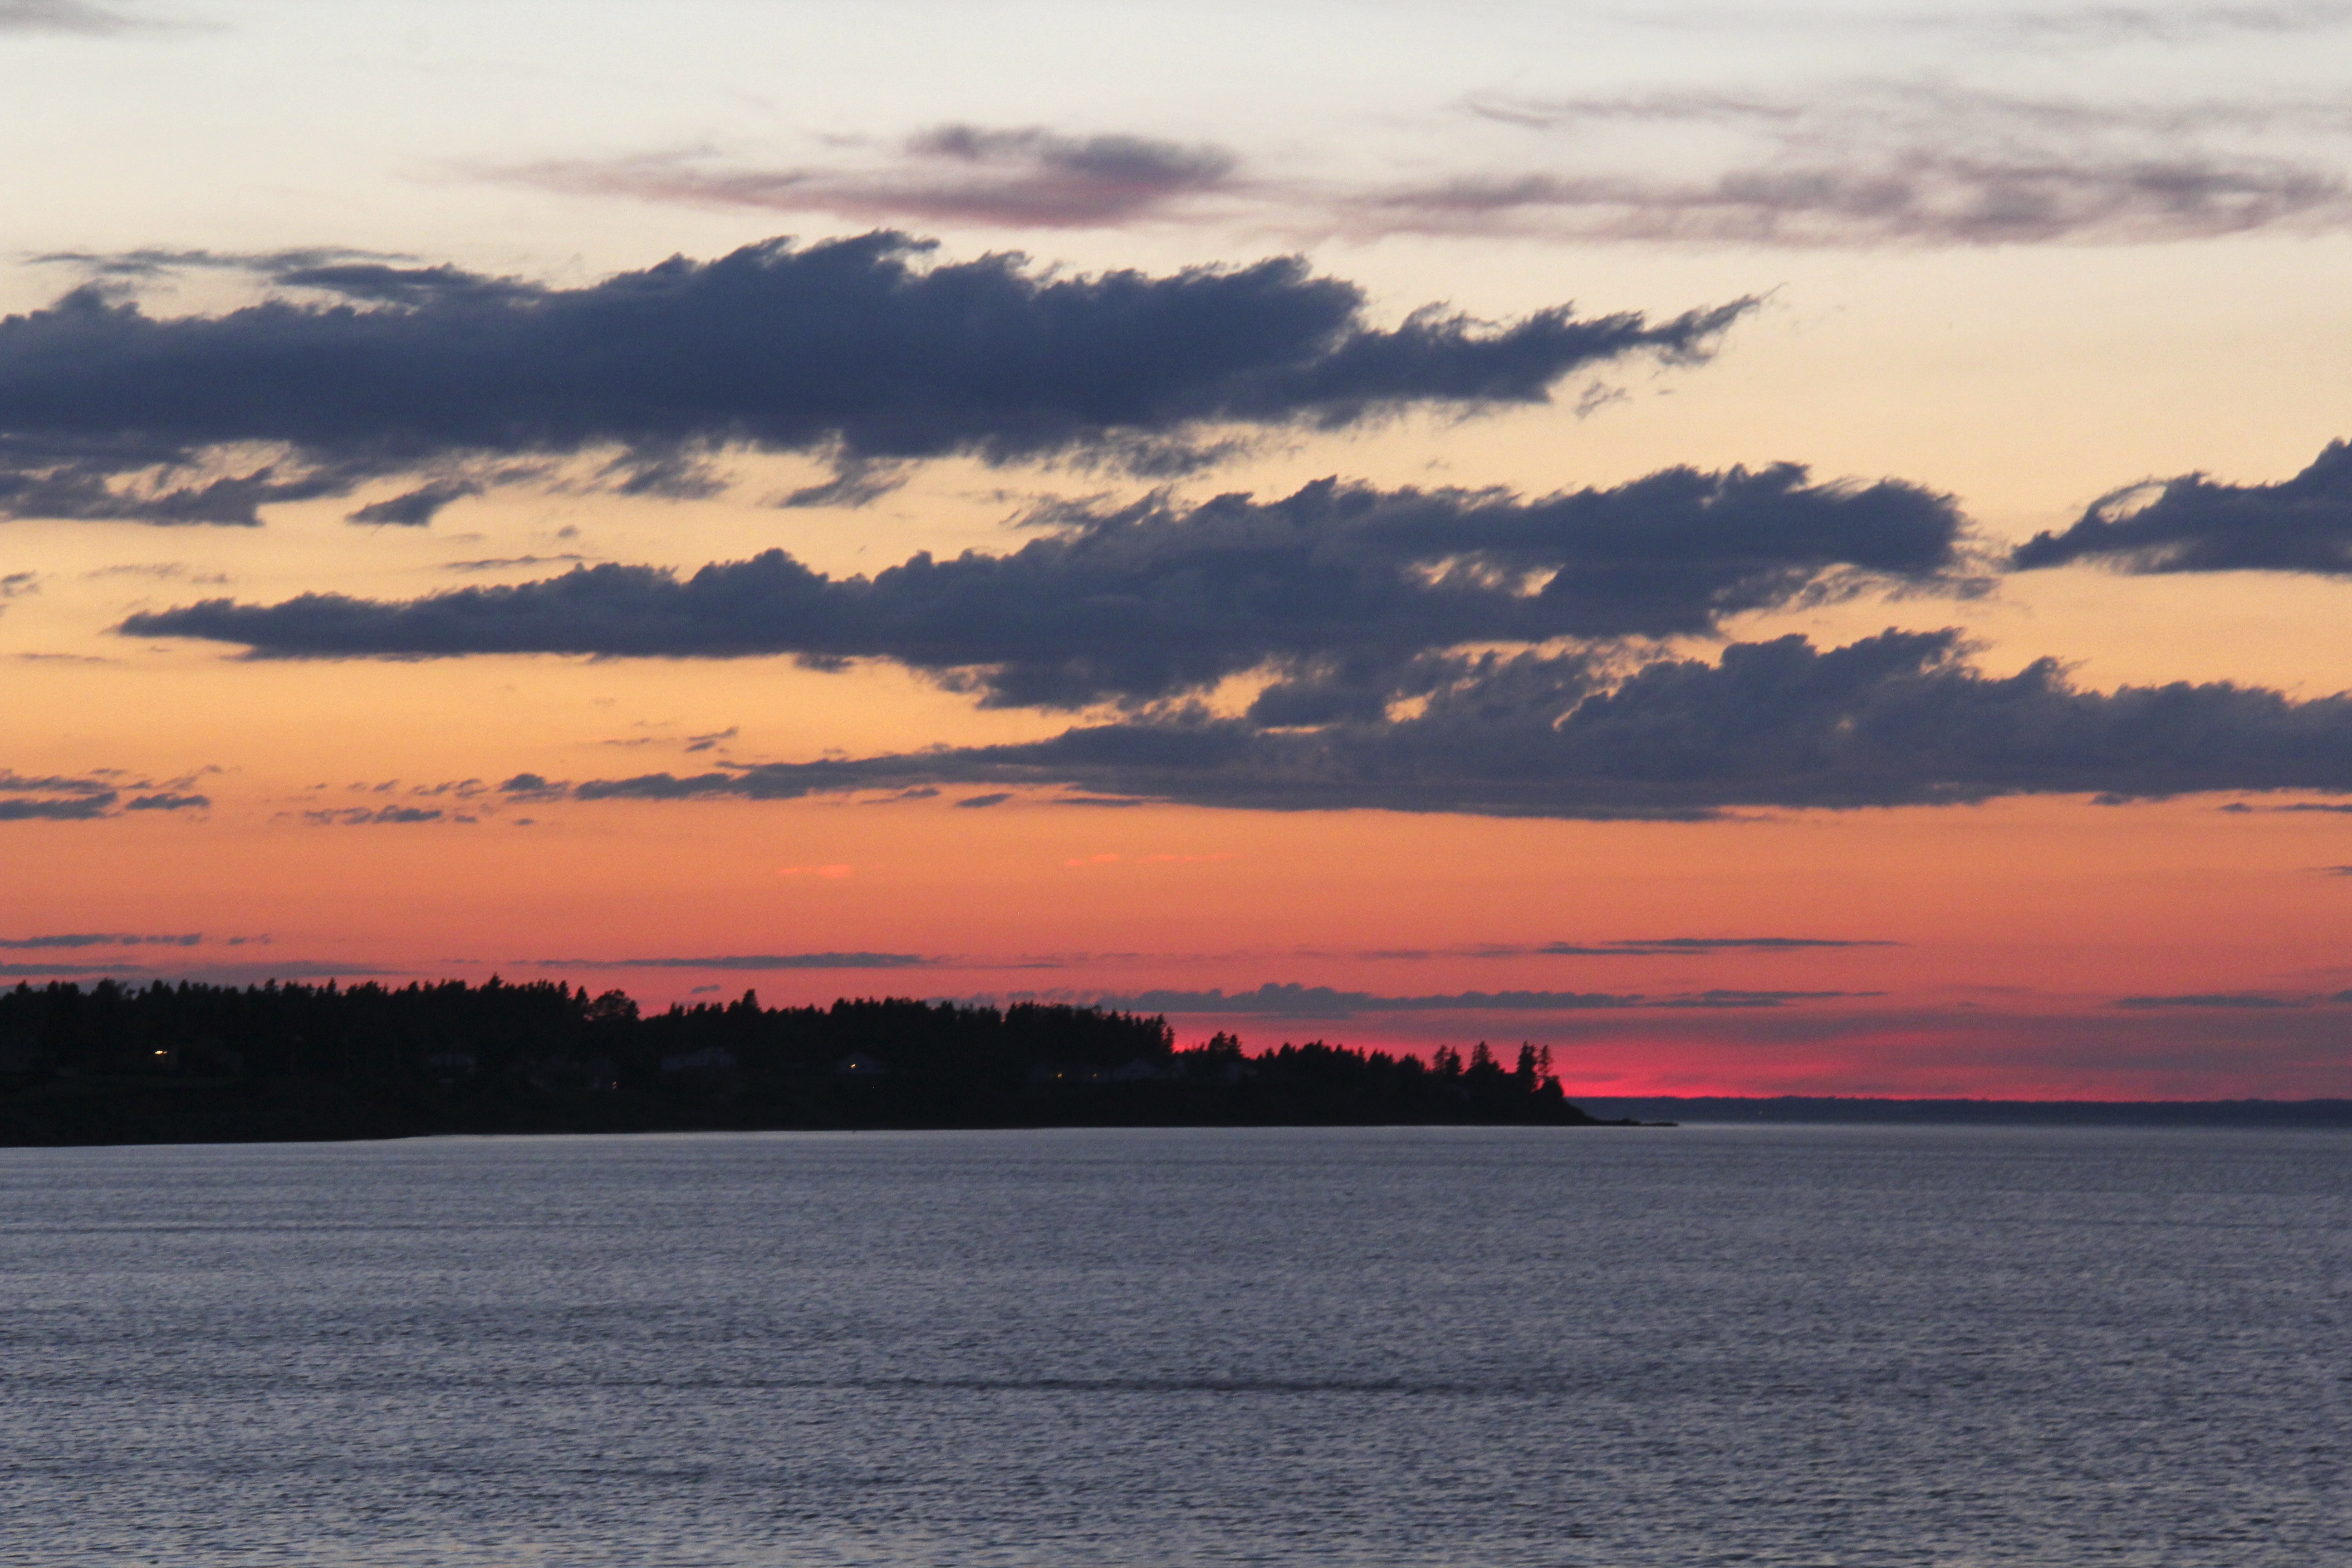
beach, sea, coast, water, ocean, horizon, cloud, sky, sunrise, sunset, morning, shore, dawn, dusk, evening, bay, clouds, afterglow, atmospheric phenomenon